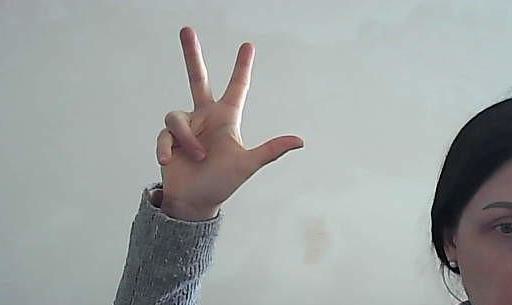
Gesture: three2